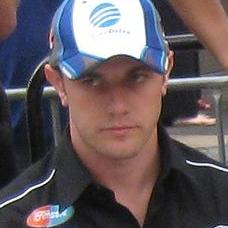
Age: 25